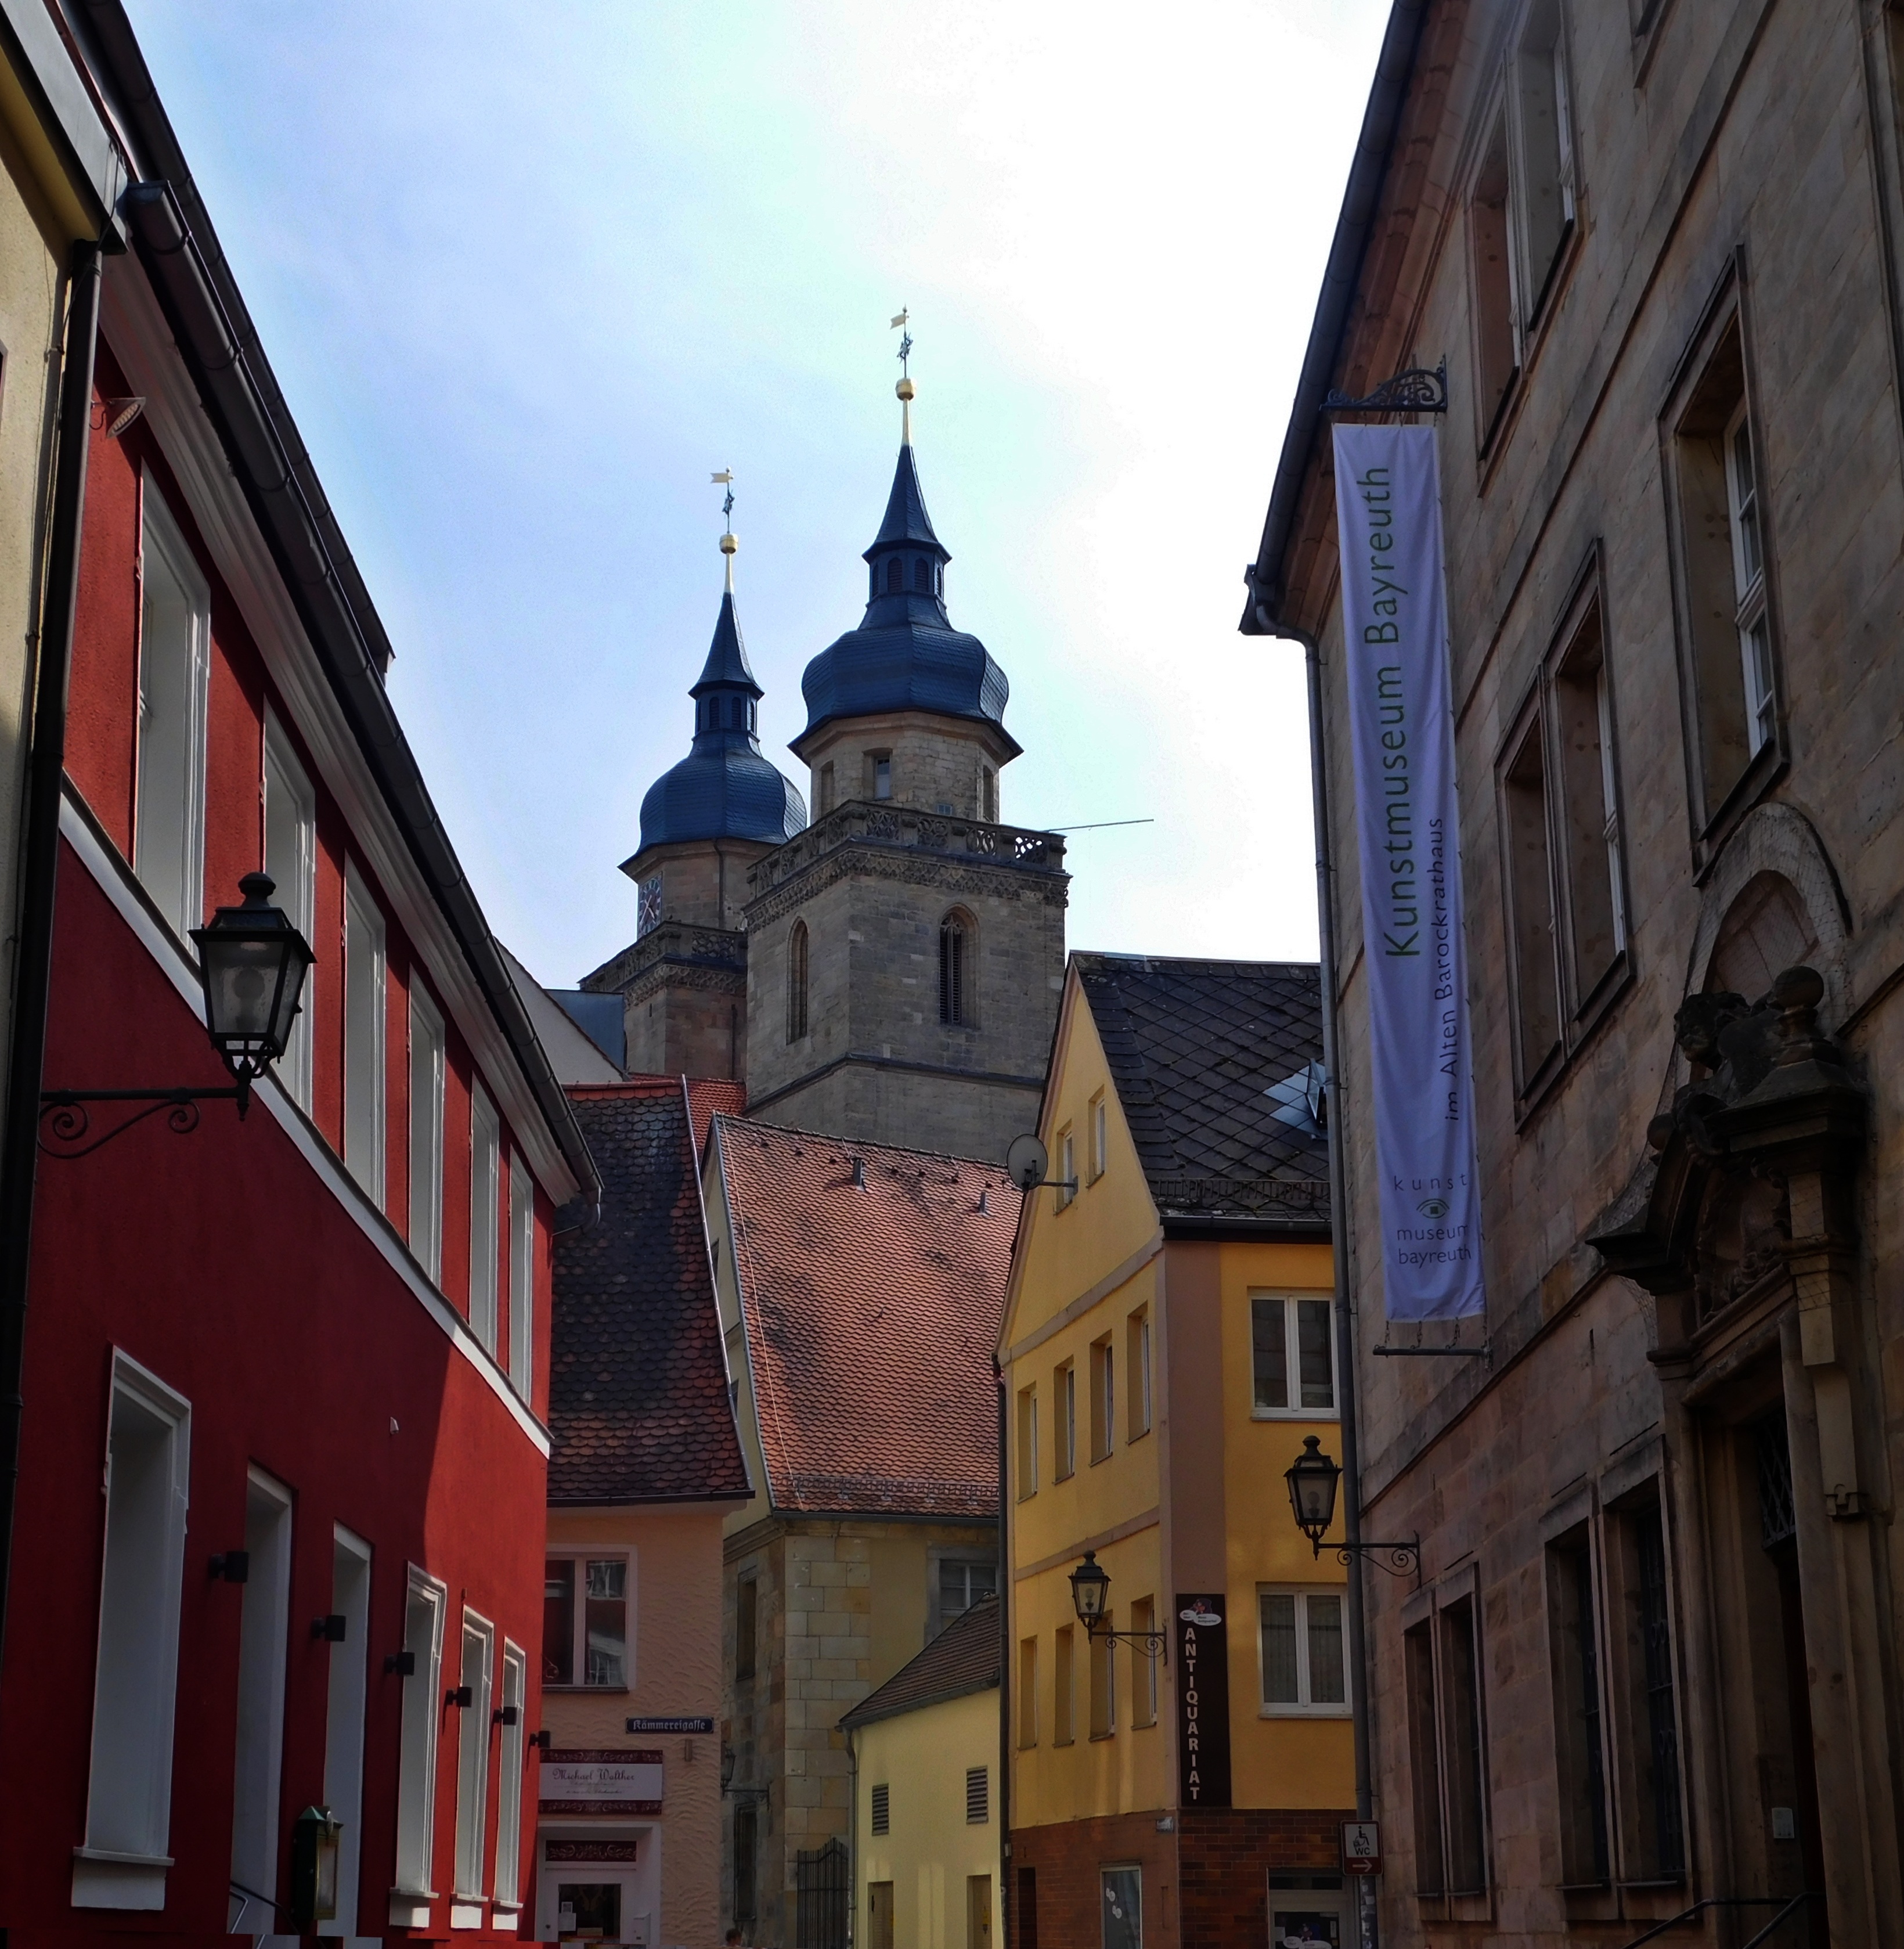
architecture, road, street, town, building, alley, city, cityscape, downtown, evening, backyard, landmark, facade, church, cathedral, place of worship, old town, homes, steeple, germany, bavaria, bayreuth, neighbourhood, upper franconia, city church, urban area, human settlement